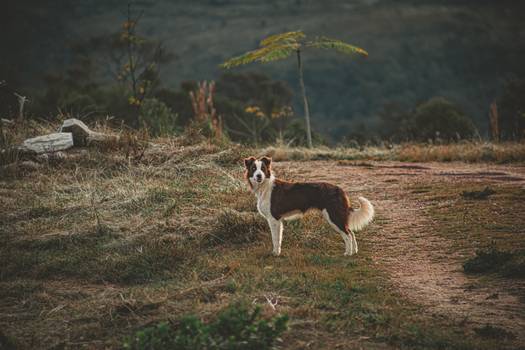
Label: No Watermark